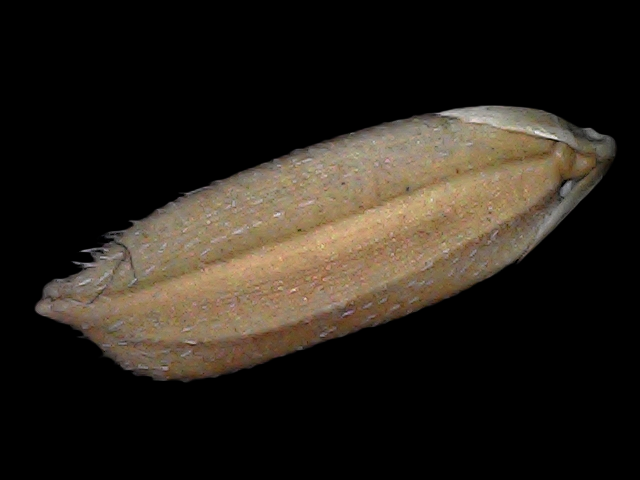
Rice variety: Br22